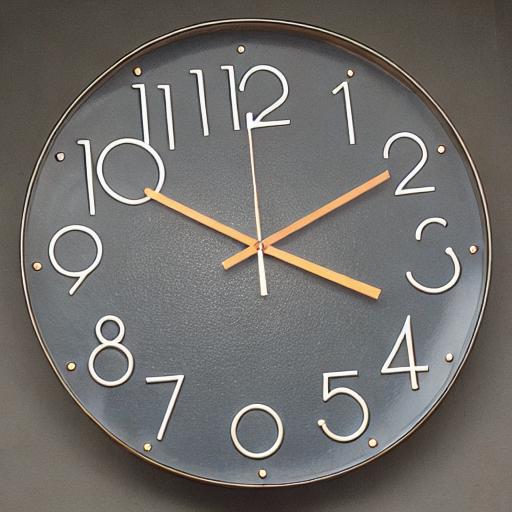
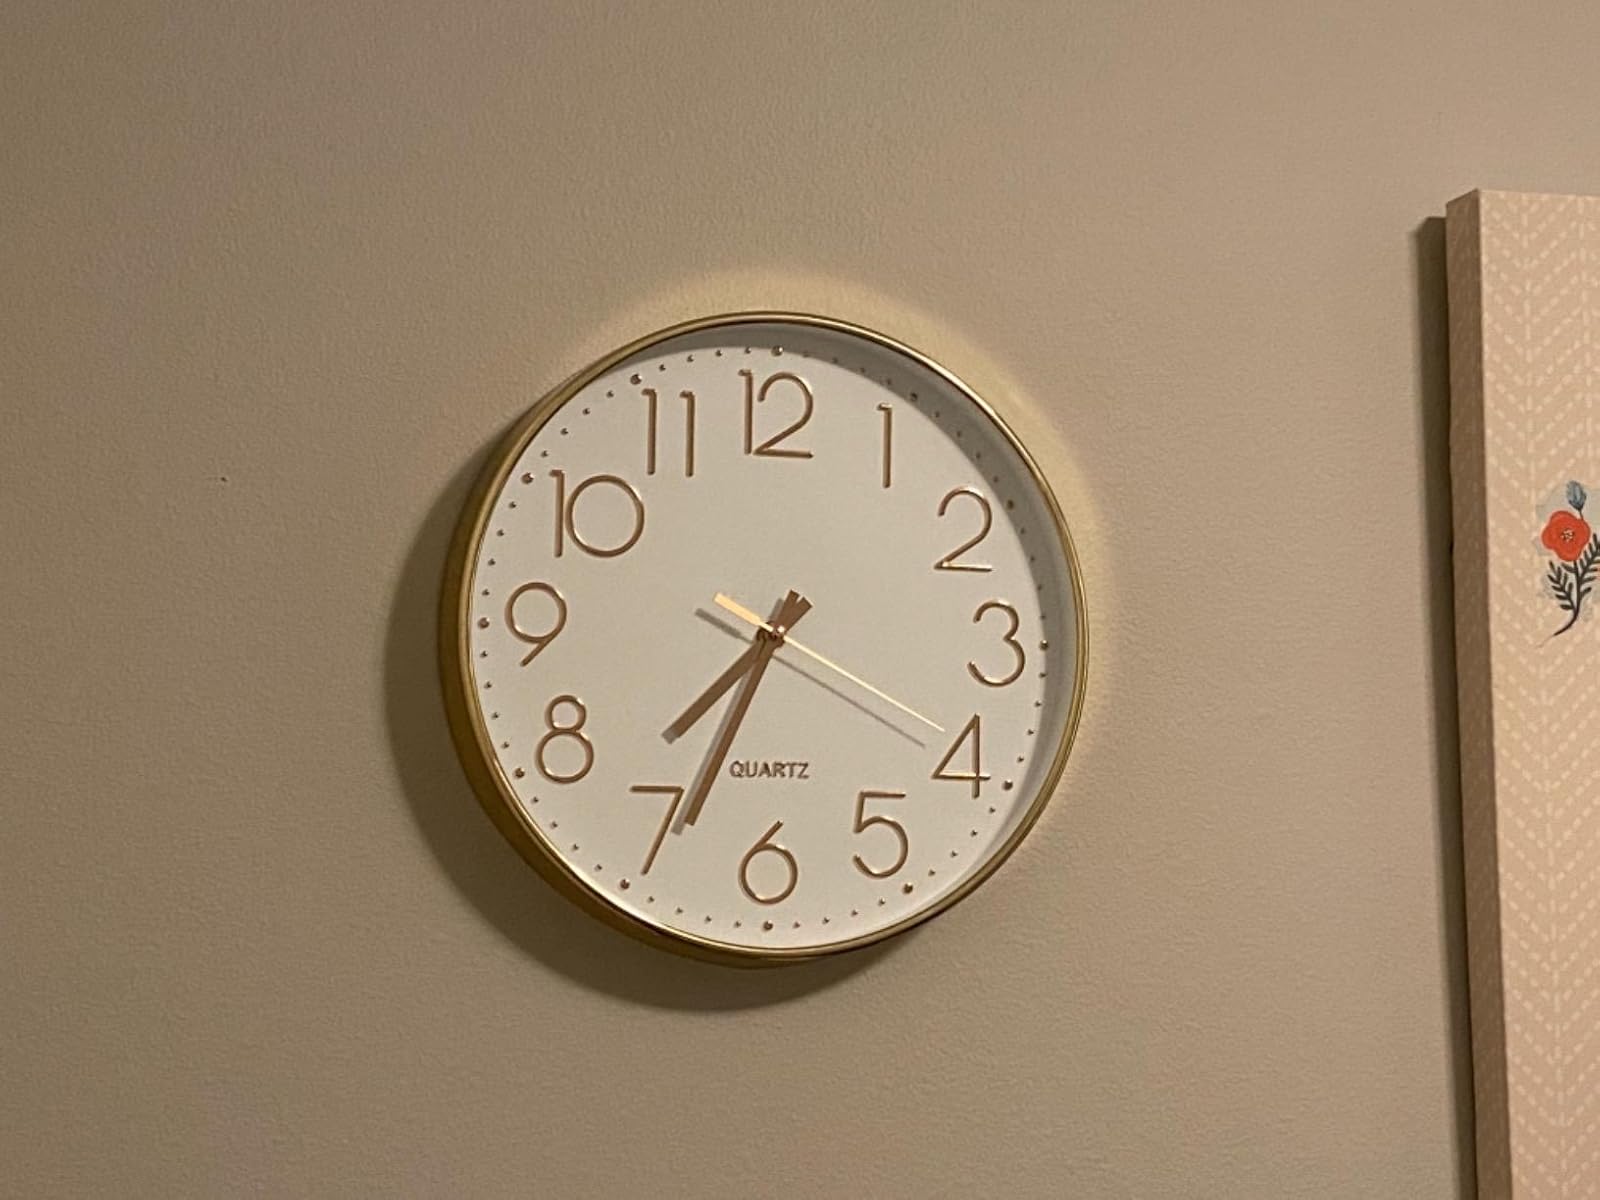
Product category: clock
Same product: no